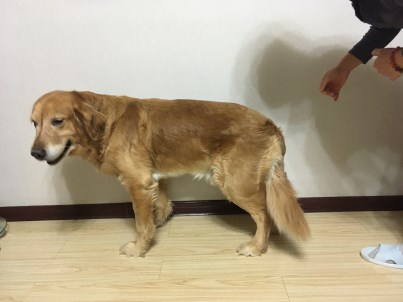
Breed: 5355-n000126-golden_retriever